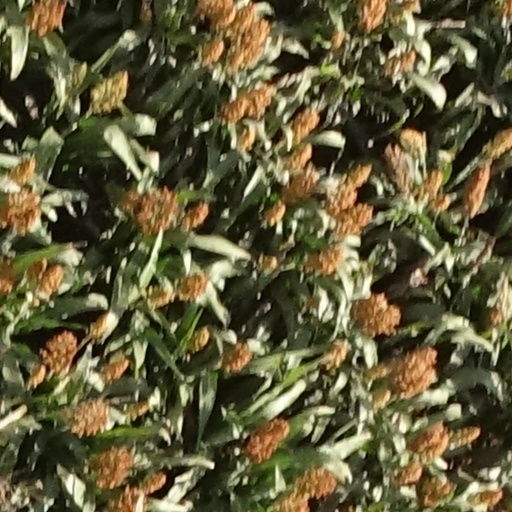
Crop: sorghum